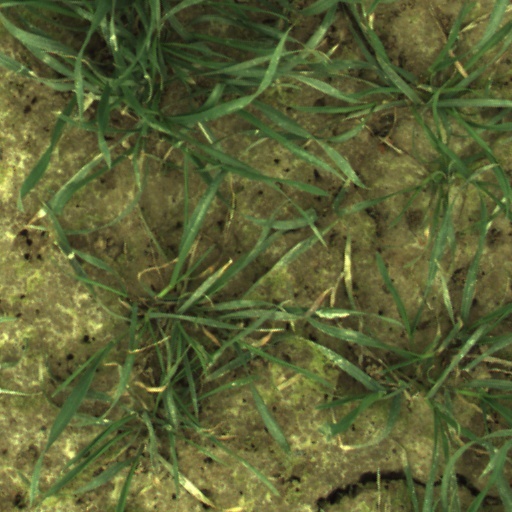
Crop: wheat